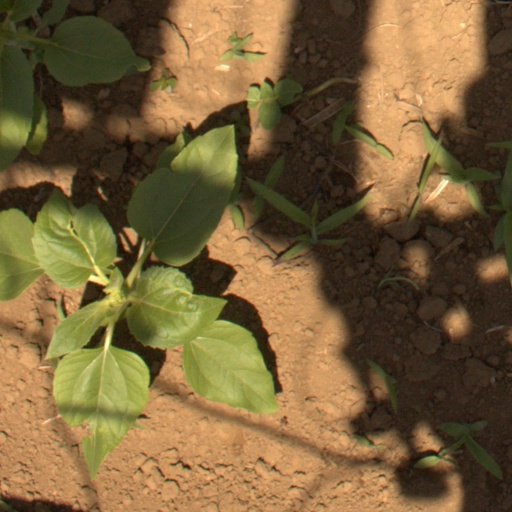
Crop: Jerusalem artichoke